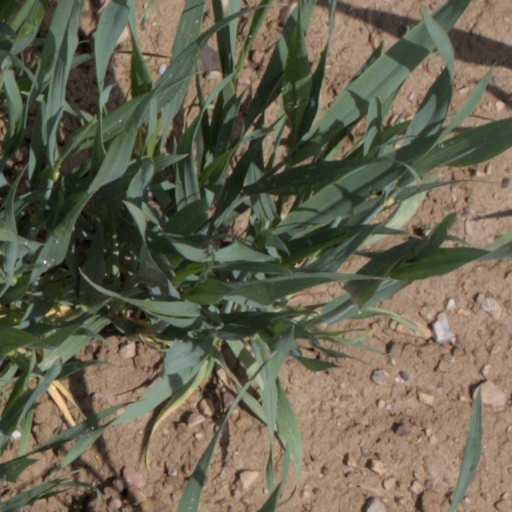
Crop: wheat